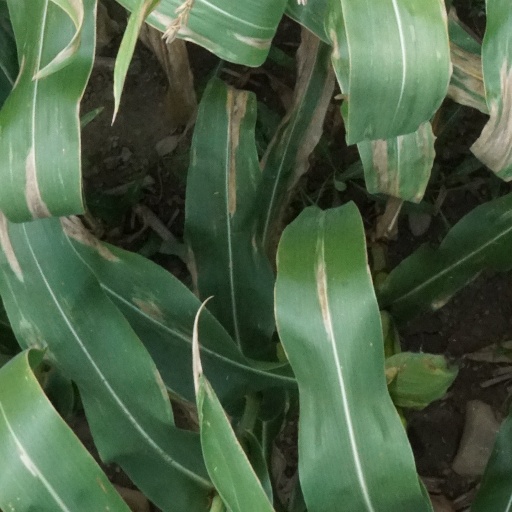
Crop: maize; corn